Third courtyard of Prague Castle

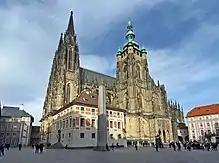
The courtyard in 2011

The third courtyard is one of four at Prague Castle, in Prague, Czech Republic. It features an obelisk and statue of Saint George.